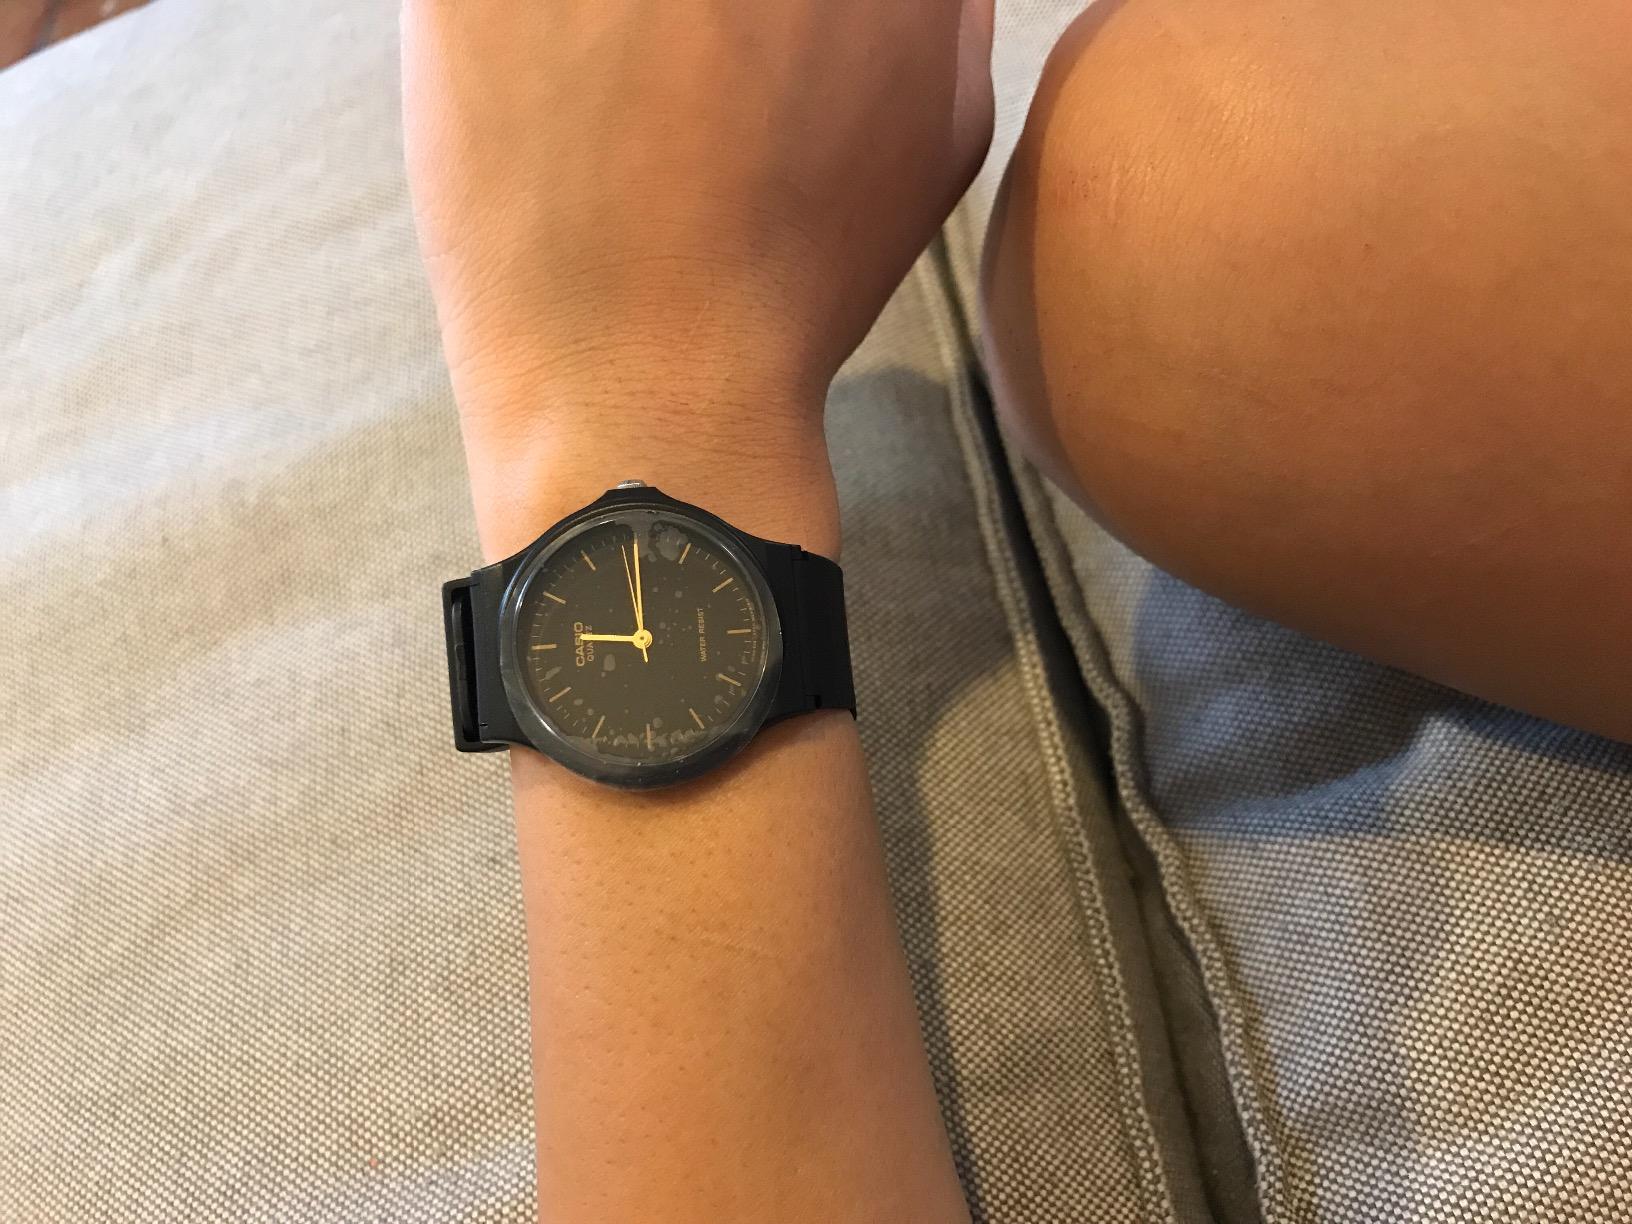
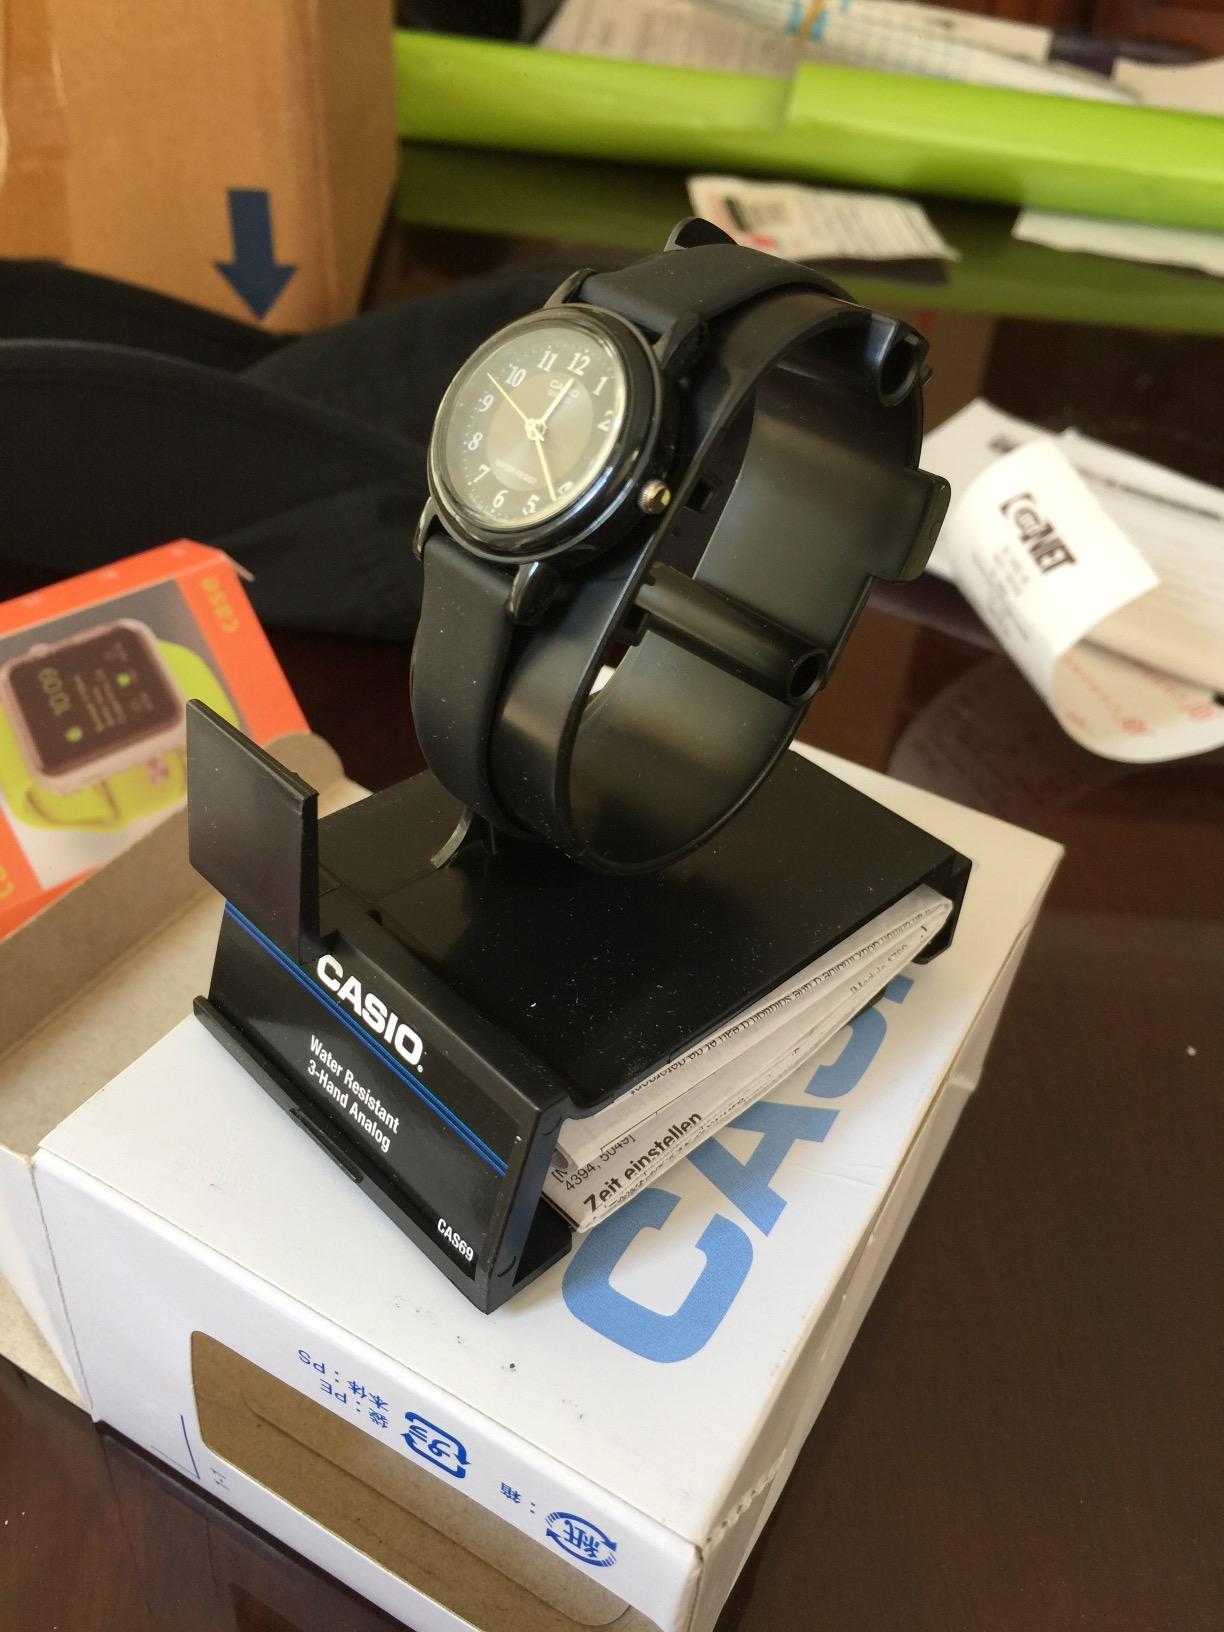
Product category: accessories_watch
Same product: no